Fabrice Vandeputte

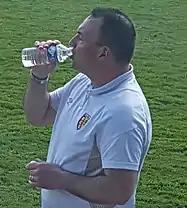

Vandeputte was first player-manager at Chantilly for three and a half seasons before becoming U19 coach at Louhans-Cuiseaux from 2003 to 2004. He subsequently managed Dijon's B team, helping them win their group of the Championnat de France Amateur 2 in the season. In 2008, he joined Sochaux's B team as a member of the staff. Four years later, in 2012, he was appointed manager of the team, a role he stayed at until 2015.